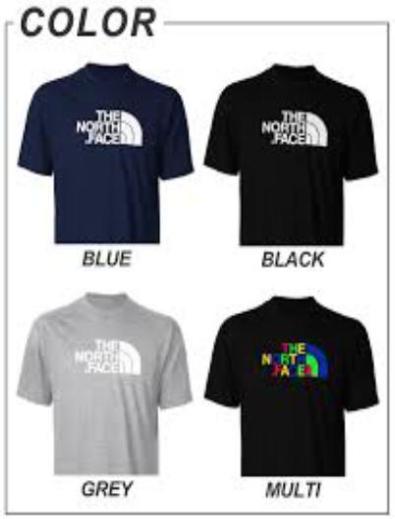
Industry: Clothes